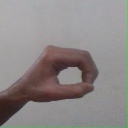
अक्षर: औ